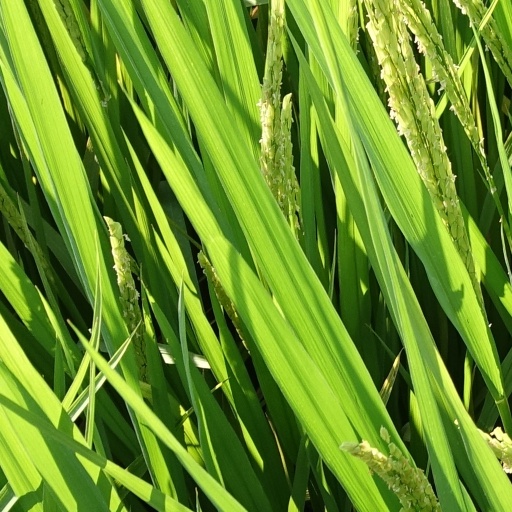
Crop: rice